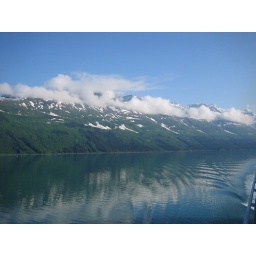
Notice the mirror image of the mountains in the water